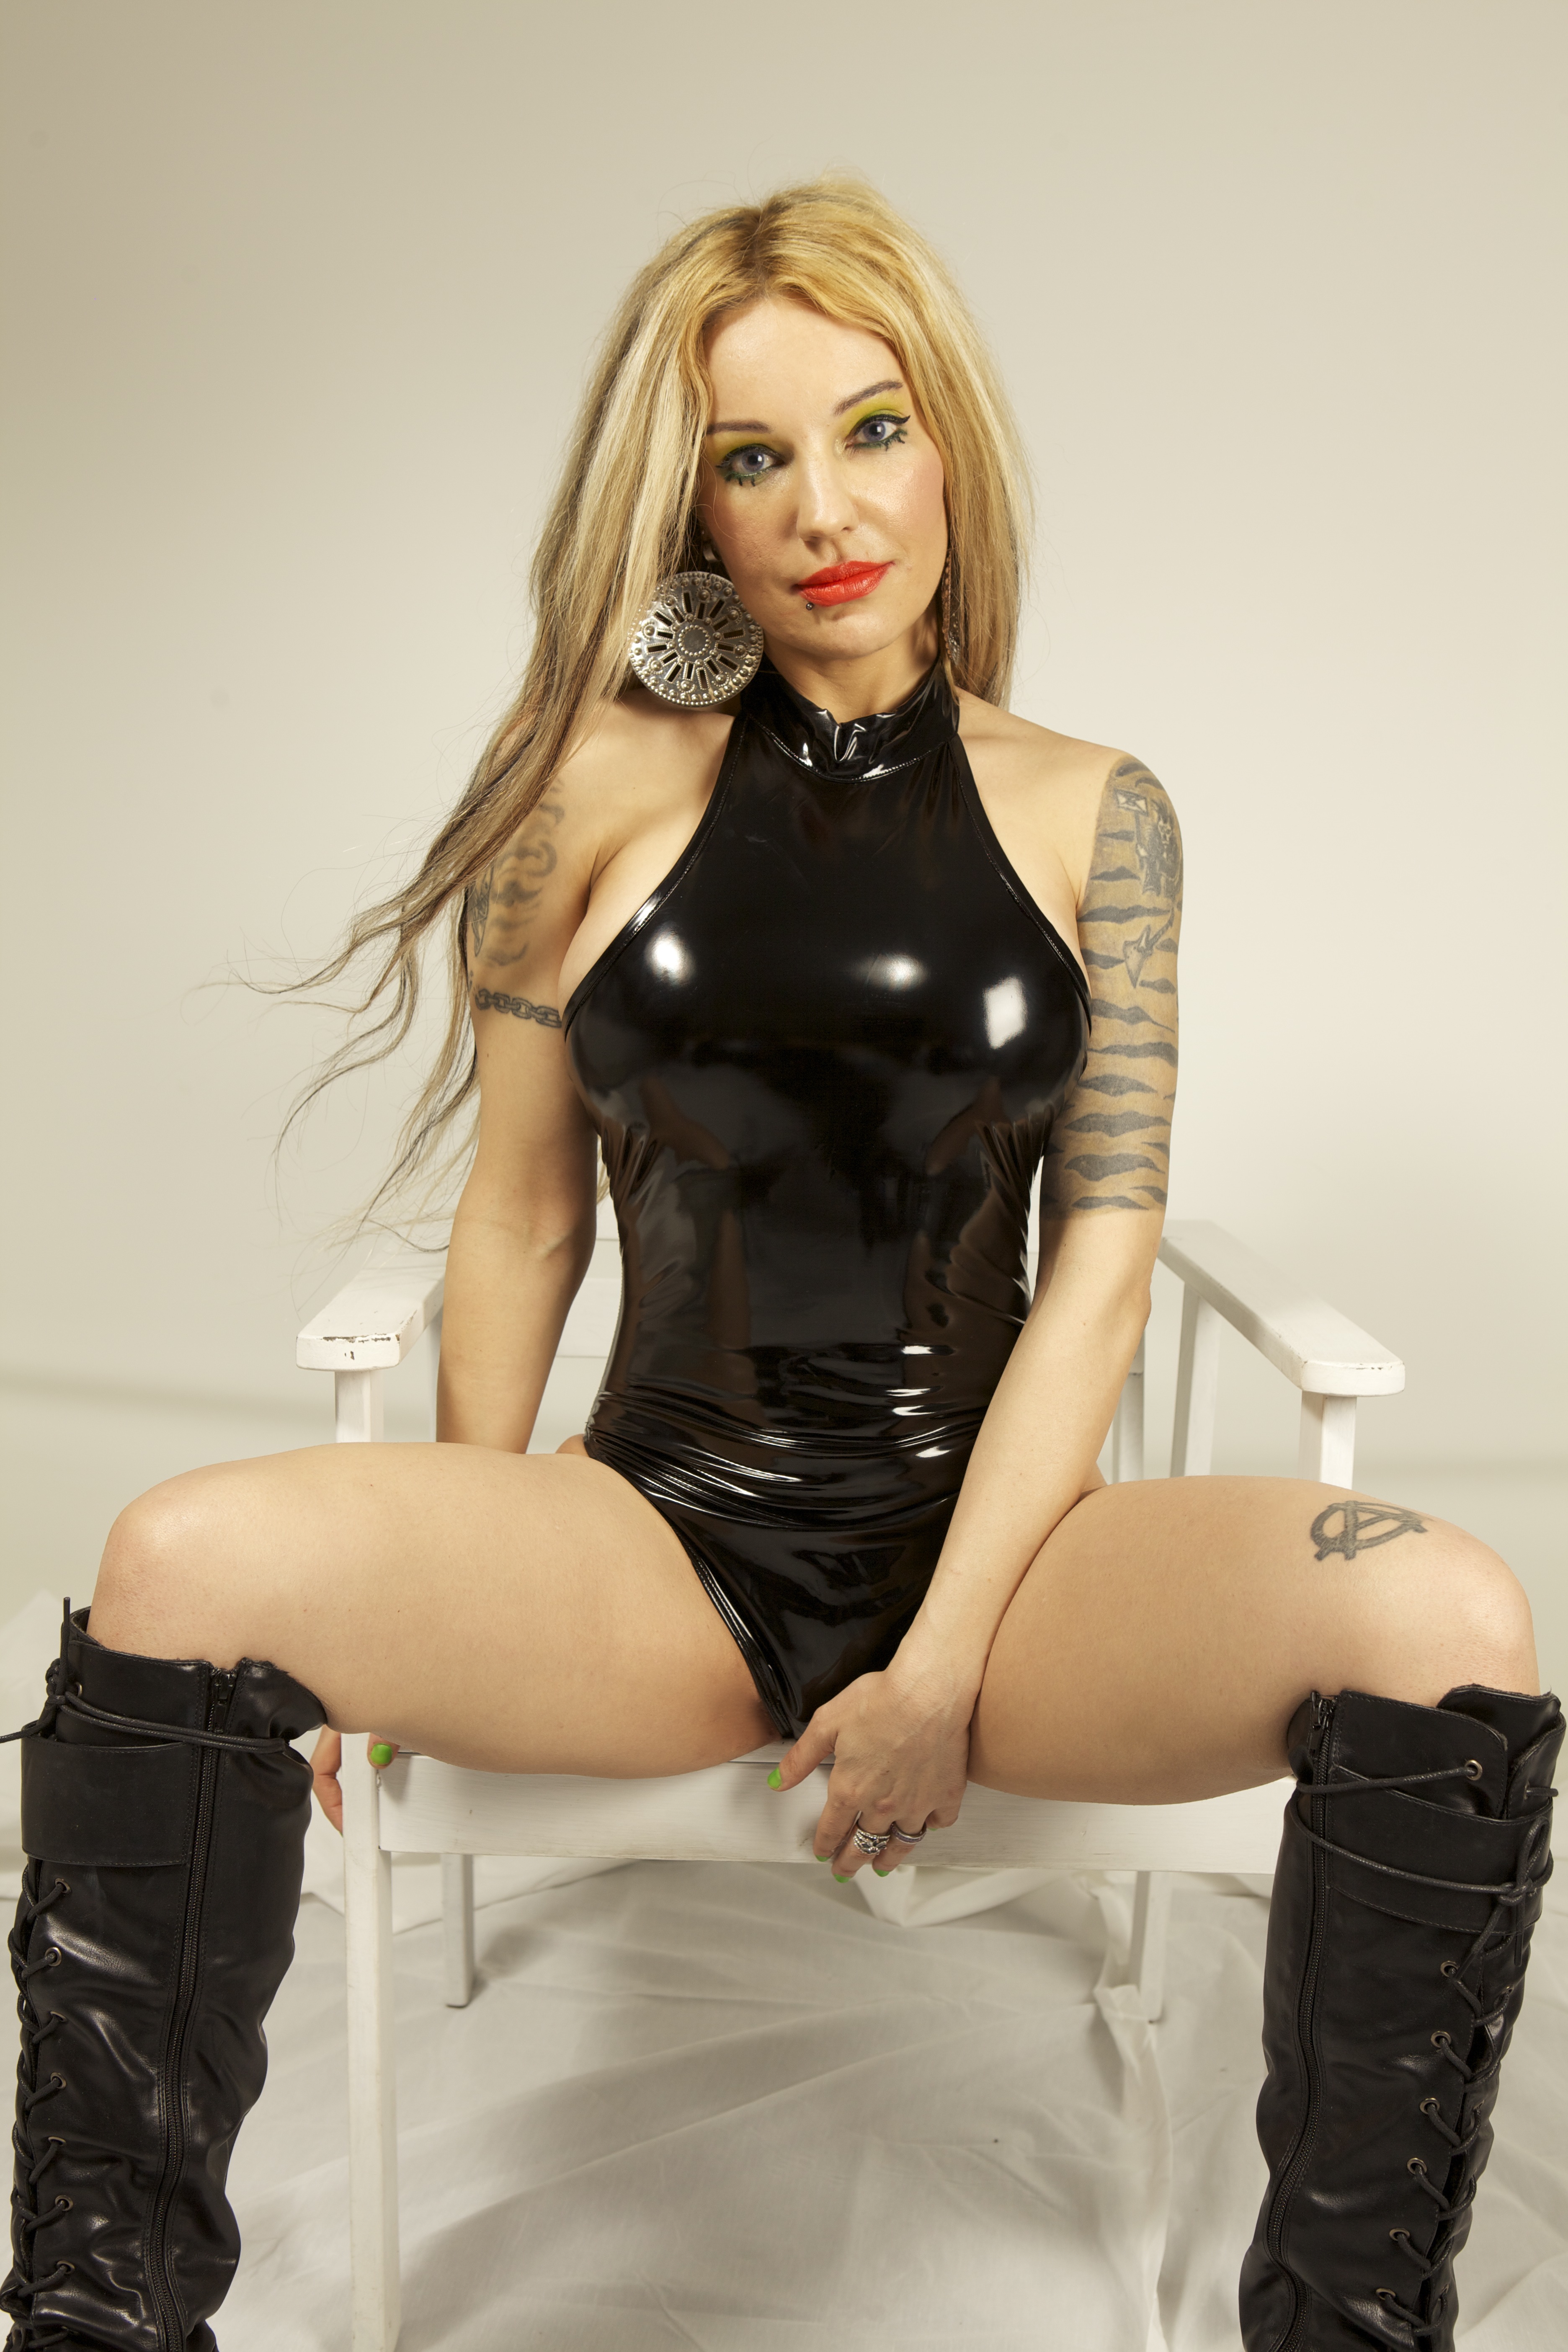
black, latex, black latex, beauty, human hair color, footwear, model, lady, latex clothing, fetish model, leg, thigh, girl, long hair, material, brown hair, lingerie